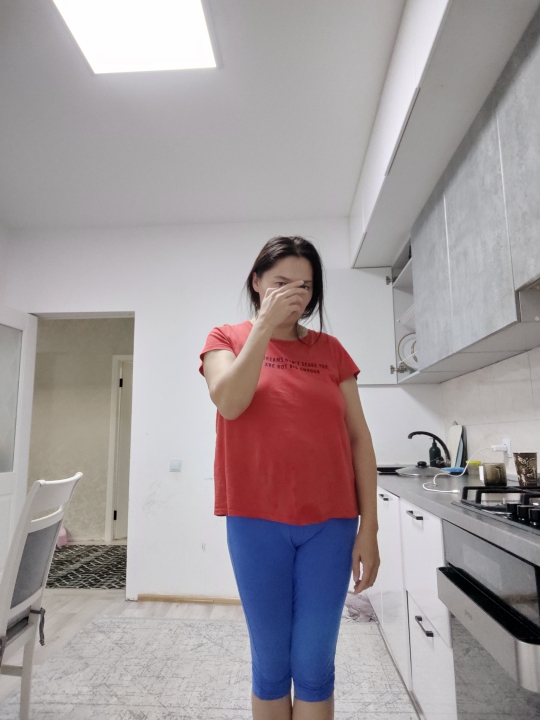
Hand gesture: no_gesture